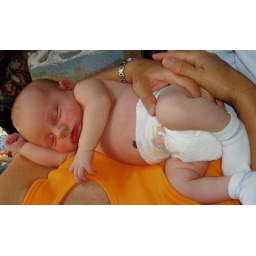
It's too hot for clothes at Grandma's house in August!